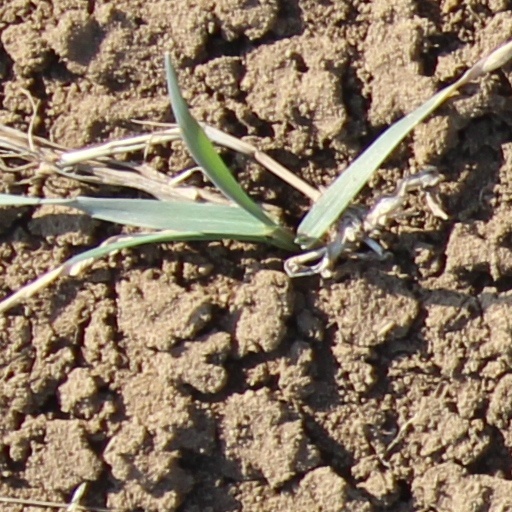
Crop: wheat